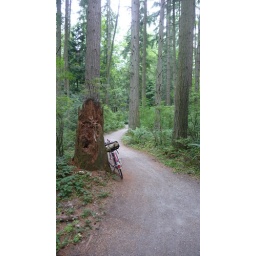
trail near 20th white rock